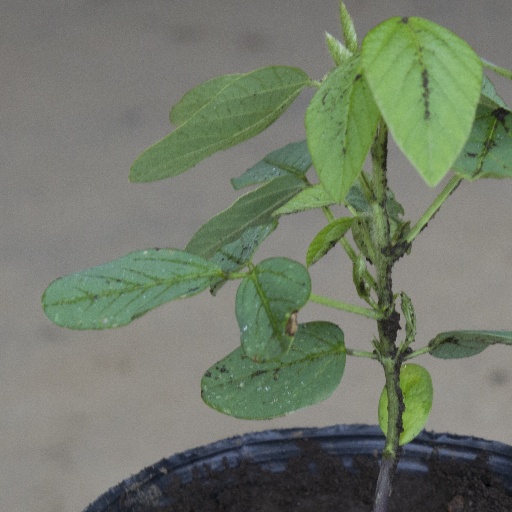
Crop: soybean